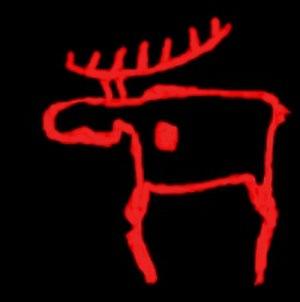
Hiisi, au pluriel hiidet, est un terme du folklore balto-finnois, désignant à l'origine des lieux sacrés puis plus tard différents types d'entités mythologiques.
La religion finnoise antique constitue l'ensemble des croyances religieuses antiques de Finlande et de Carélie avant leur christianisation.